Hanze University of Applied Sciences

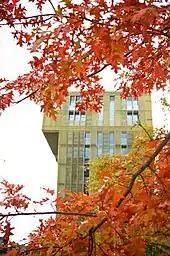
The van Olst Tower in Autumn

Hanze University of Applied Sciences (abbreviated as: "Hanze UAS") is the largest University of Applied Sciences in northern Netherlands and located in Groningen.